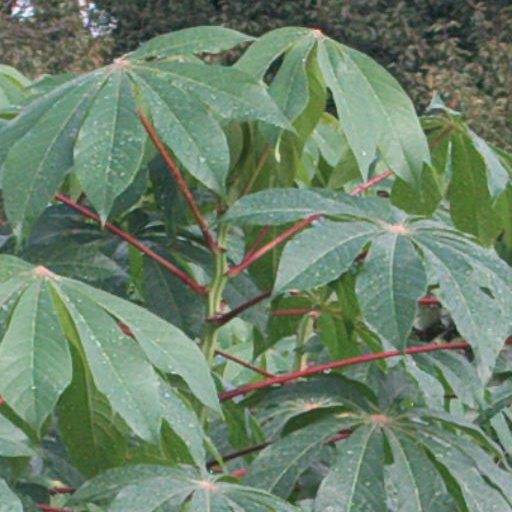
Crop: cassava